Thái Nguyên province

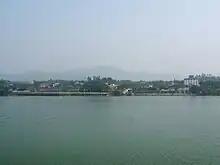
Núi Cốc Lake

Thái Nguyên has many mountain ranges running from south to north. Their structure is made of strongly decayed rocks with many caves and valleys. In the southwest is the Tam Đảo mountain range, located on the northern fringe of the Red River Delta. The range spans some 80 kilometres, with its highest peak of 1,529 metres (note other sources state 1,590 or 1,592 metres) and many cliffs running from northwest to southeast.